Ben Turner (footballer)

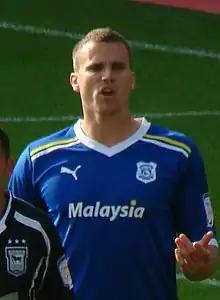
Turner playing for Cardiff City in 2011

Ben Howard Turner (born 21 January 1988) is an English former professional footballer who played as a defender. He was formerly the Assistant Manager of Woking Football Club.